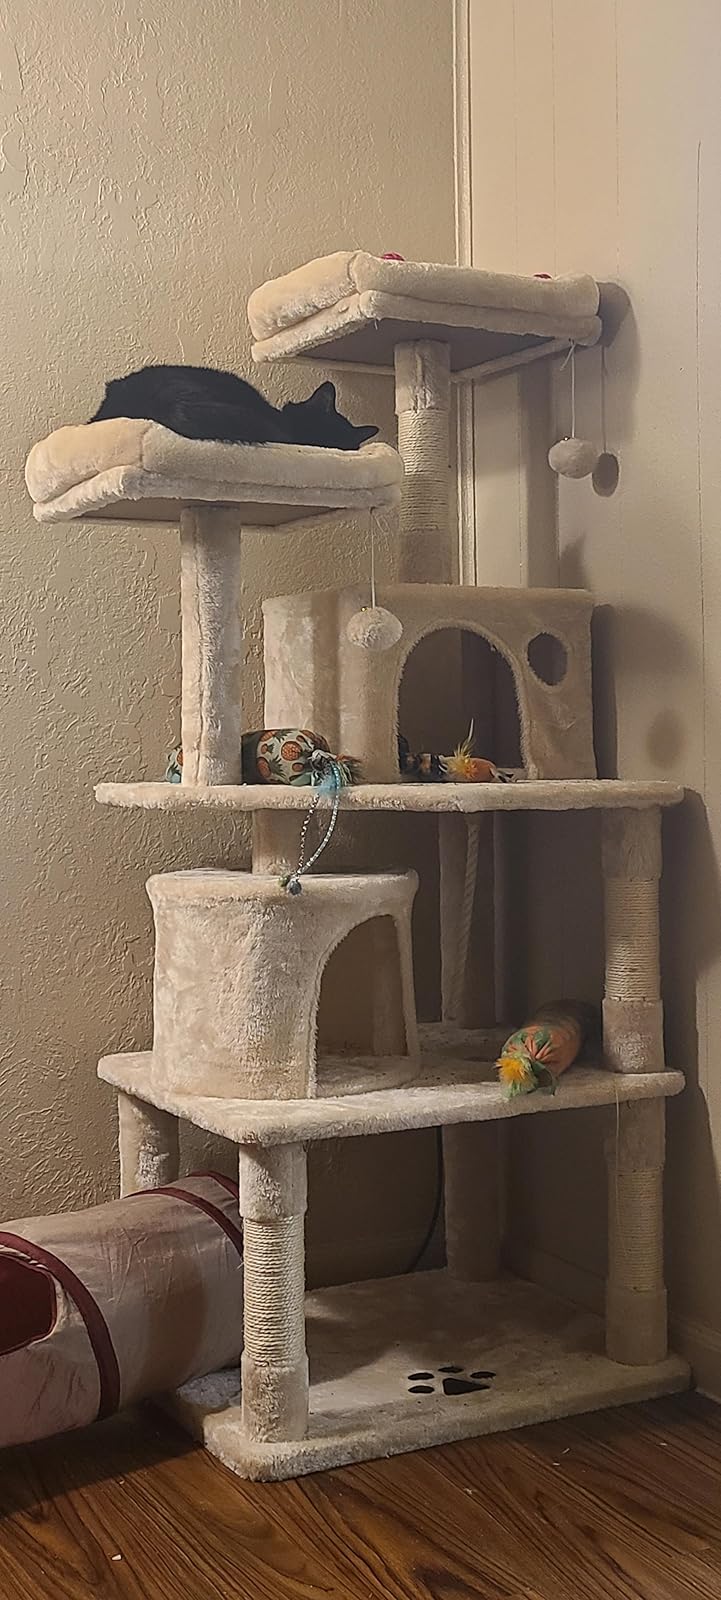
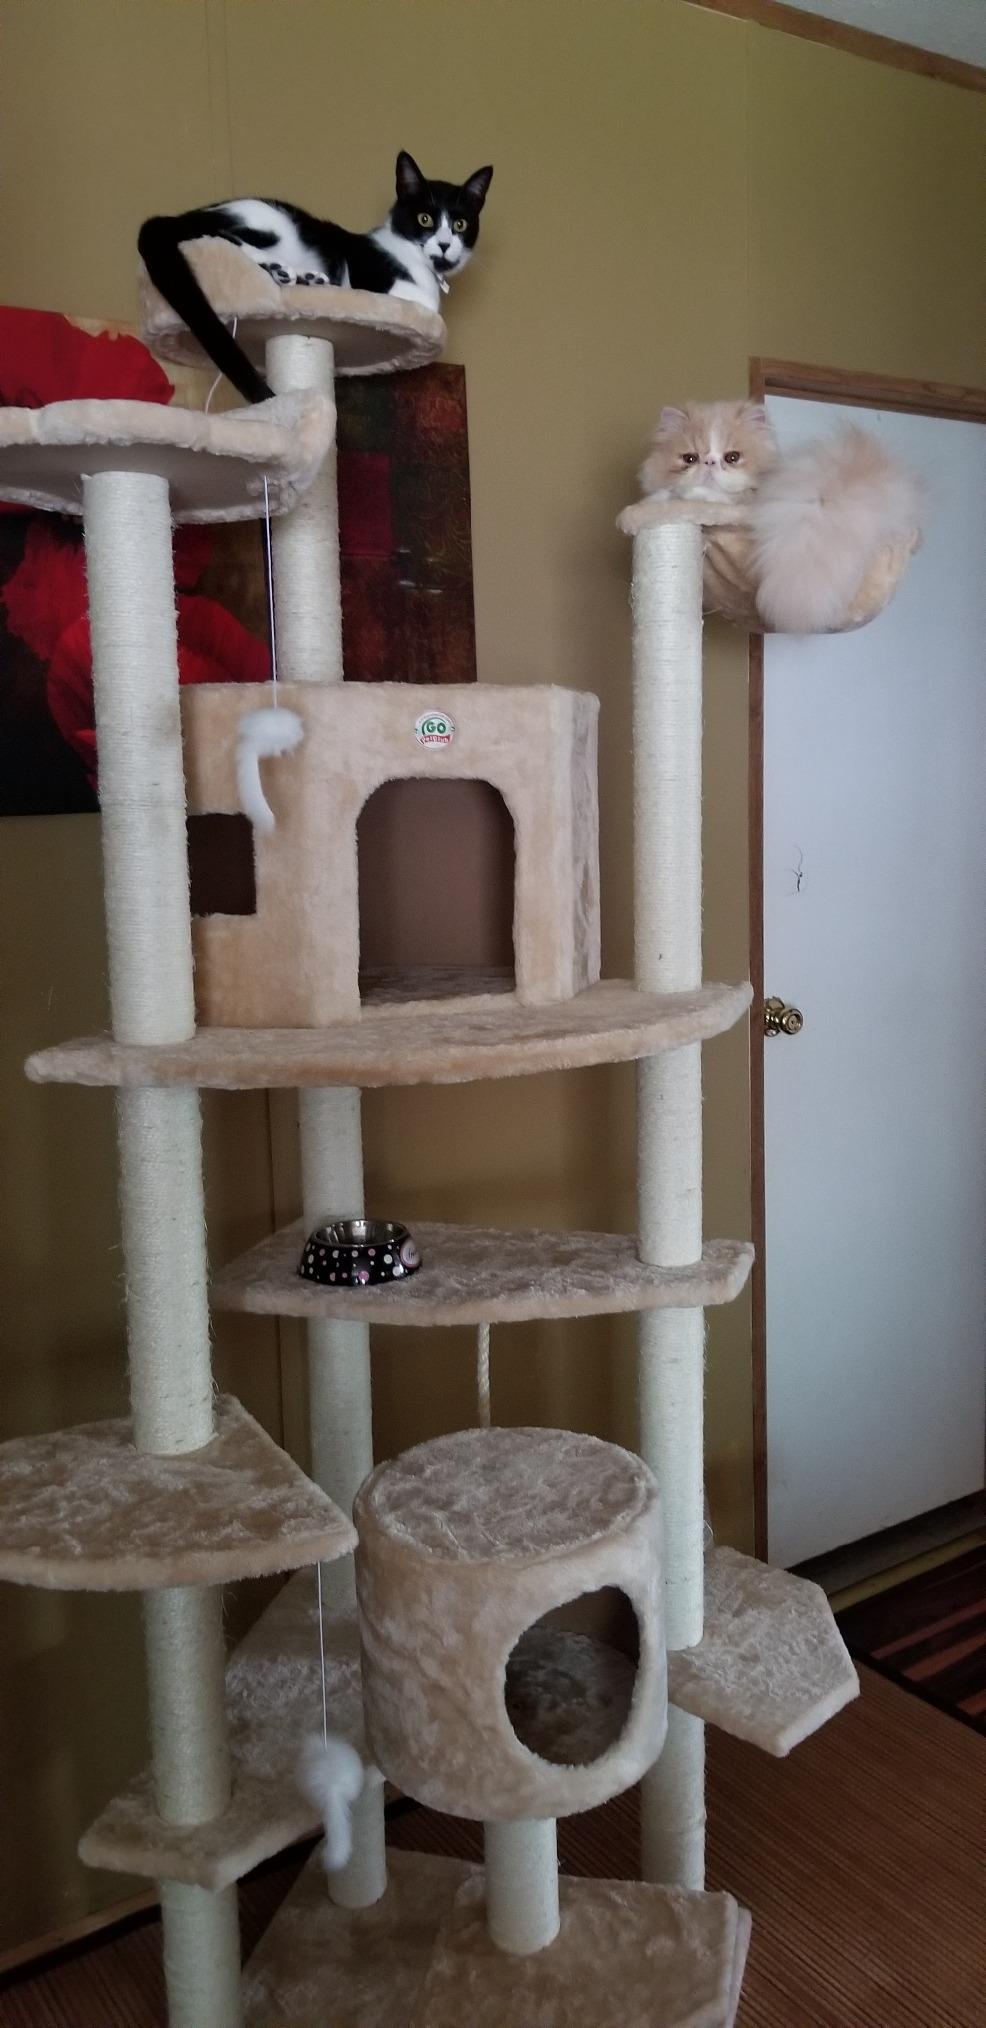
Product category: items_cat tree
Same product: no